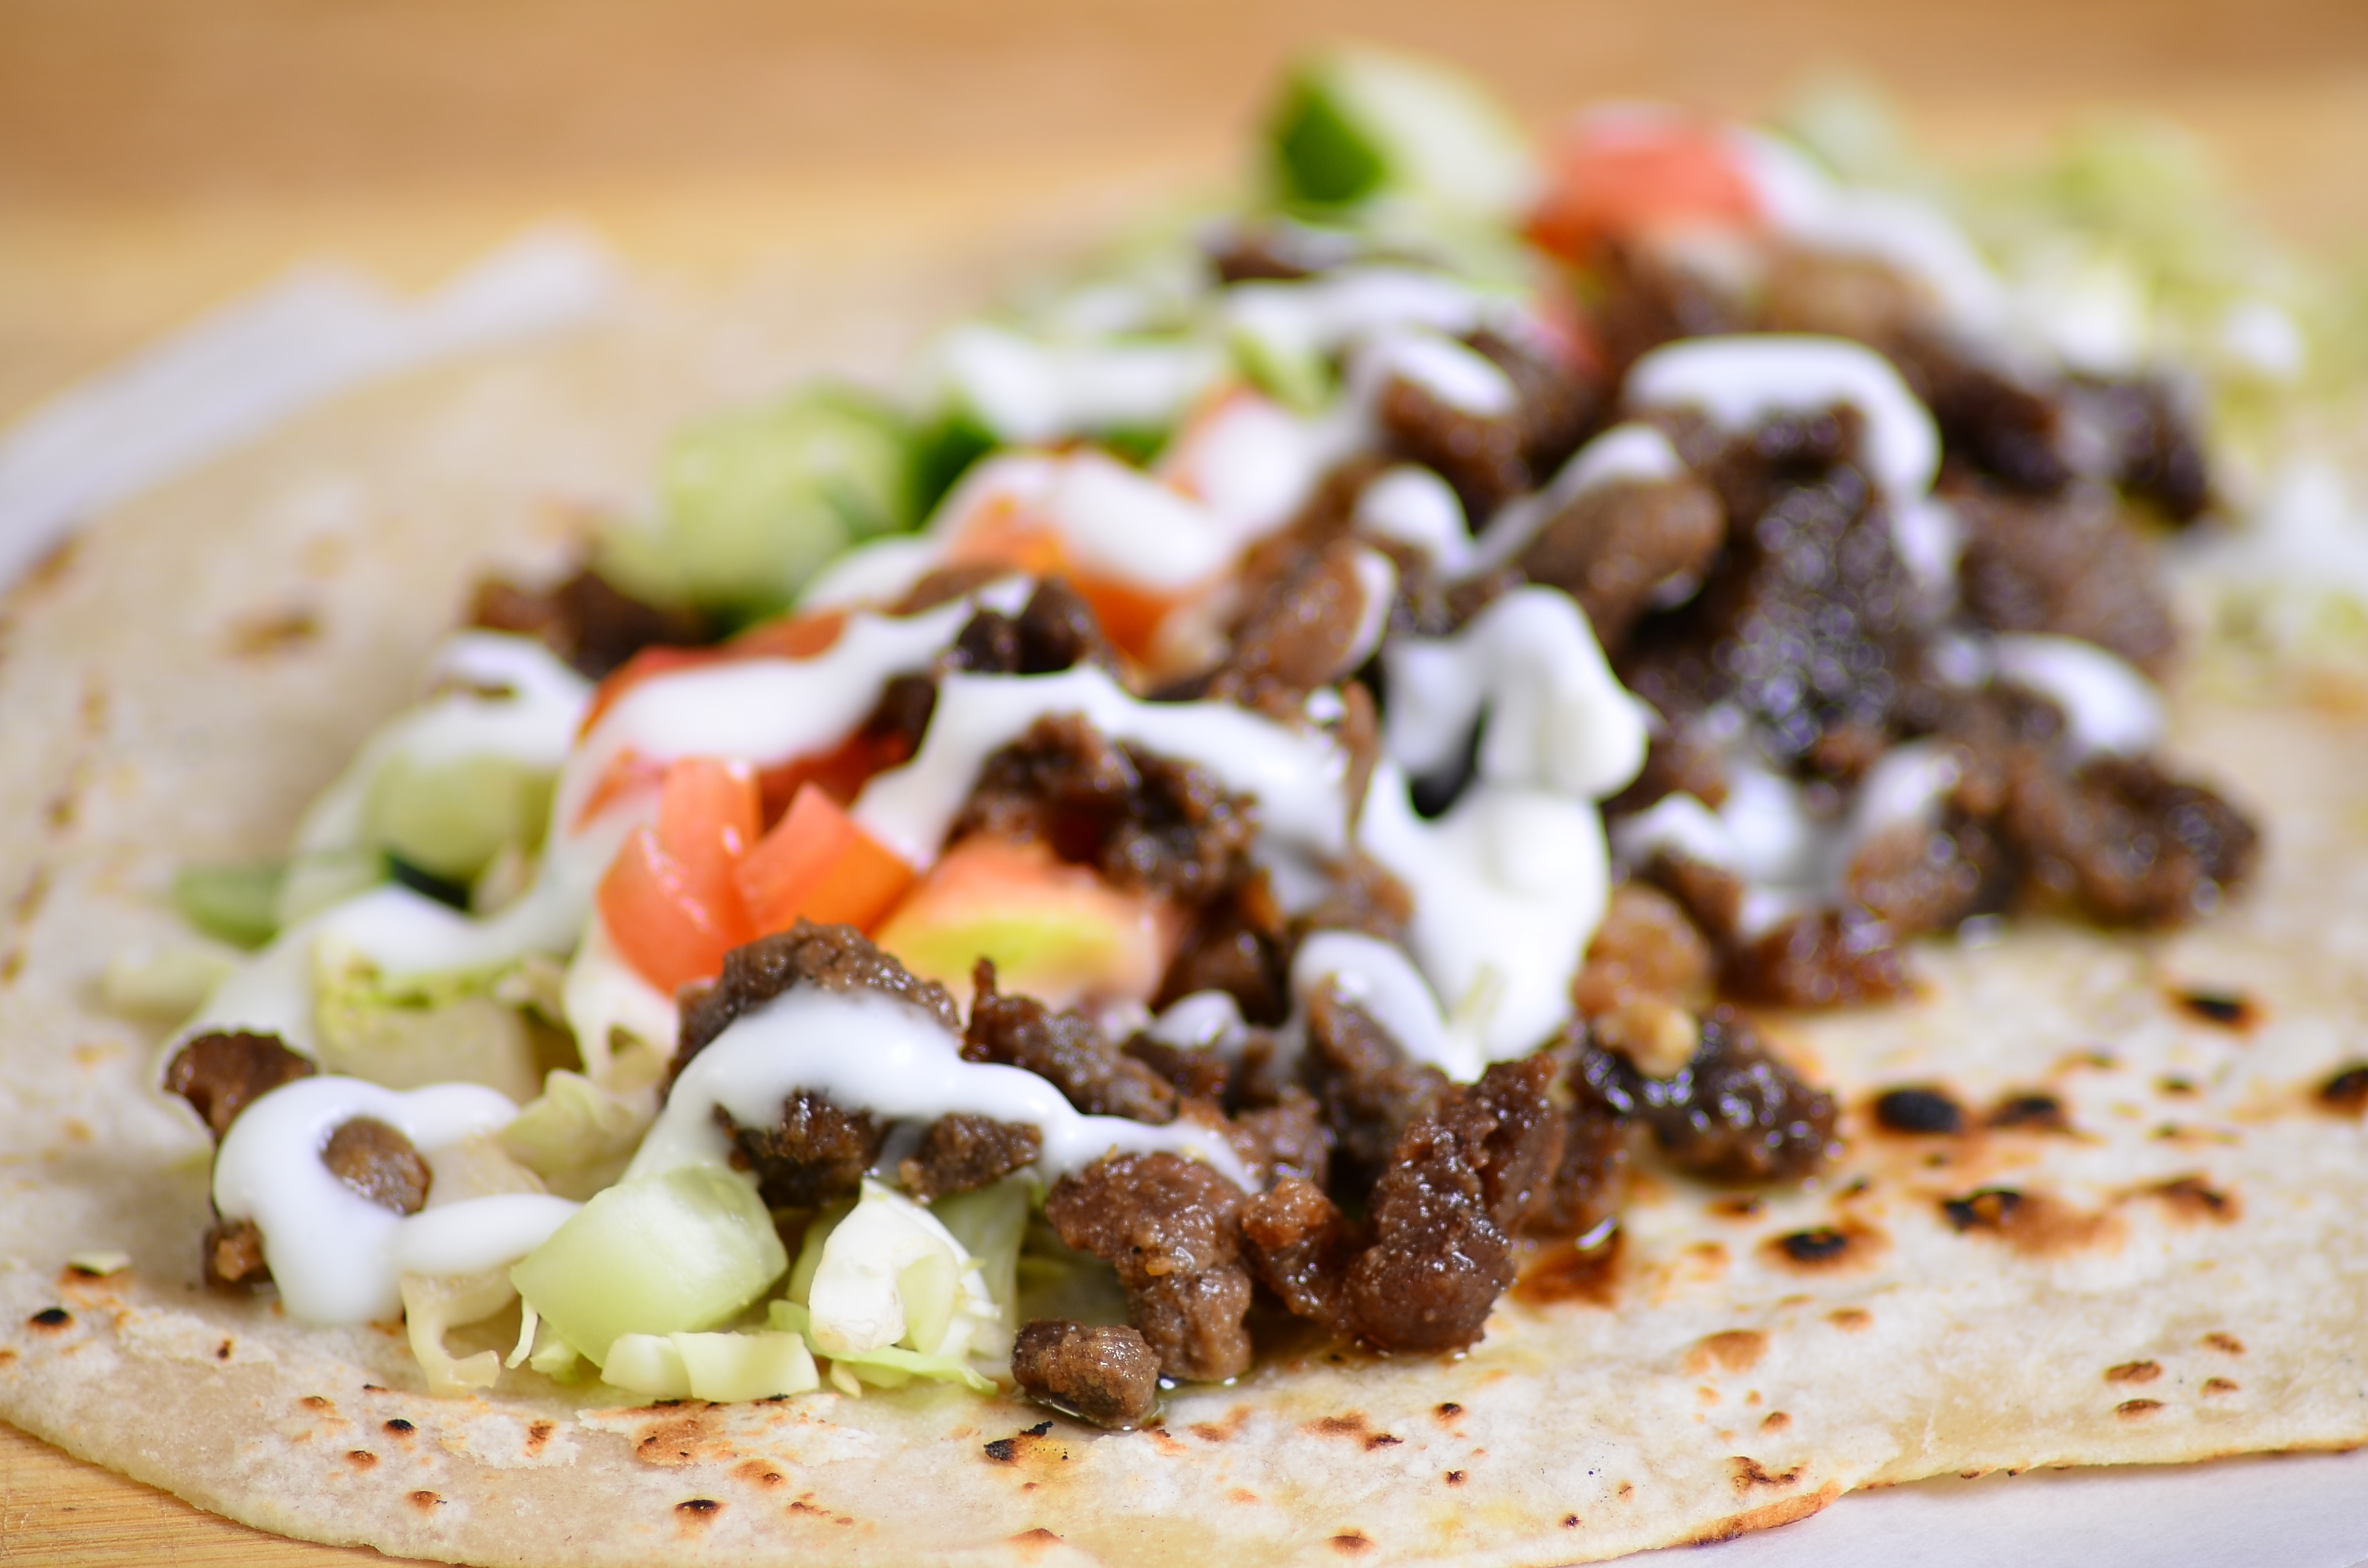
dish, meal, food, produce, breakfast, meat, cuisine, bread, taco, tostada, flatbread, carnitas